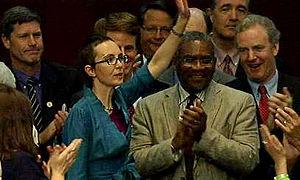
Gabrielle Dee Giffords, née le 8 juin 1970 à Tucson, est une femme politique américaine, membre du Parti démocrate. Elle représente le huitième district de l'Arizona à la Chambre des représentants des États-Unis de 2007 à 2012.